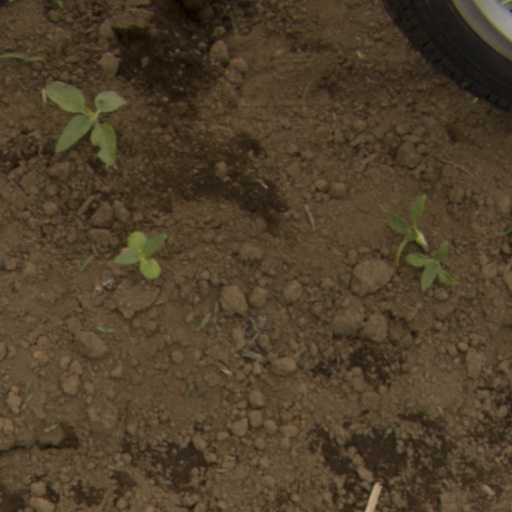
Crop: Jerusalem artichoke